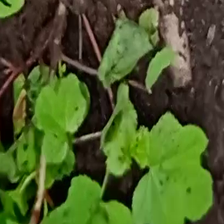
Weed species: Little_Mallow(Malva parviflora)